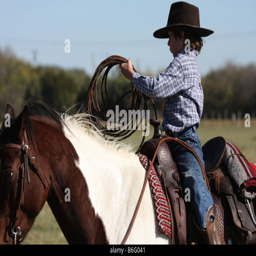
a young cowboy getting the rope ready to throw from horseback